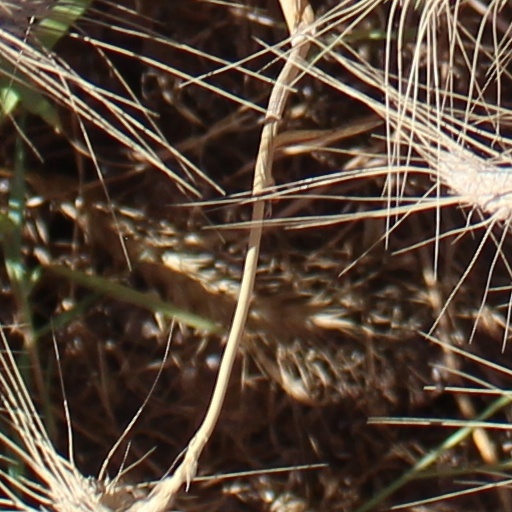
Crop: wheat